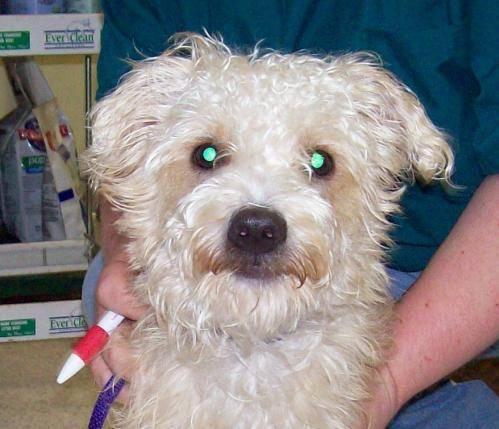
dog